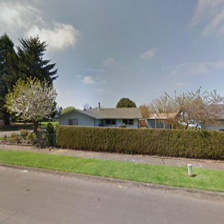
Label: streetView